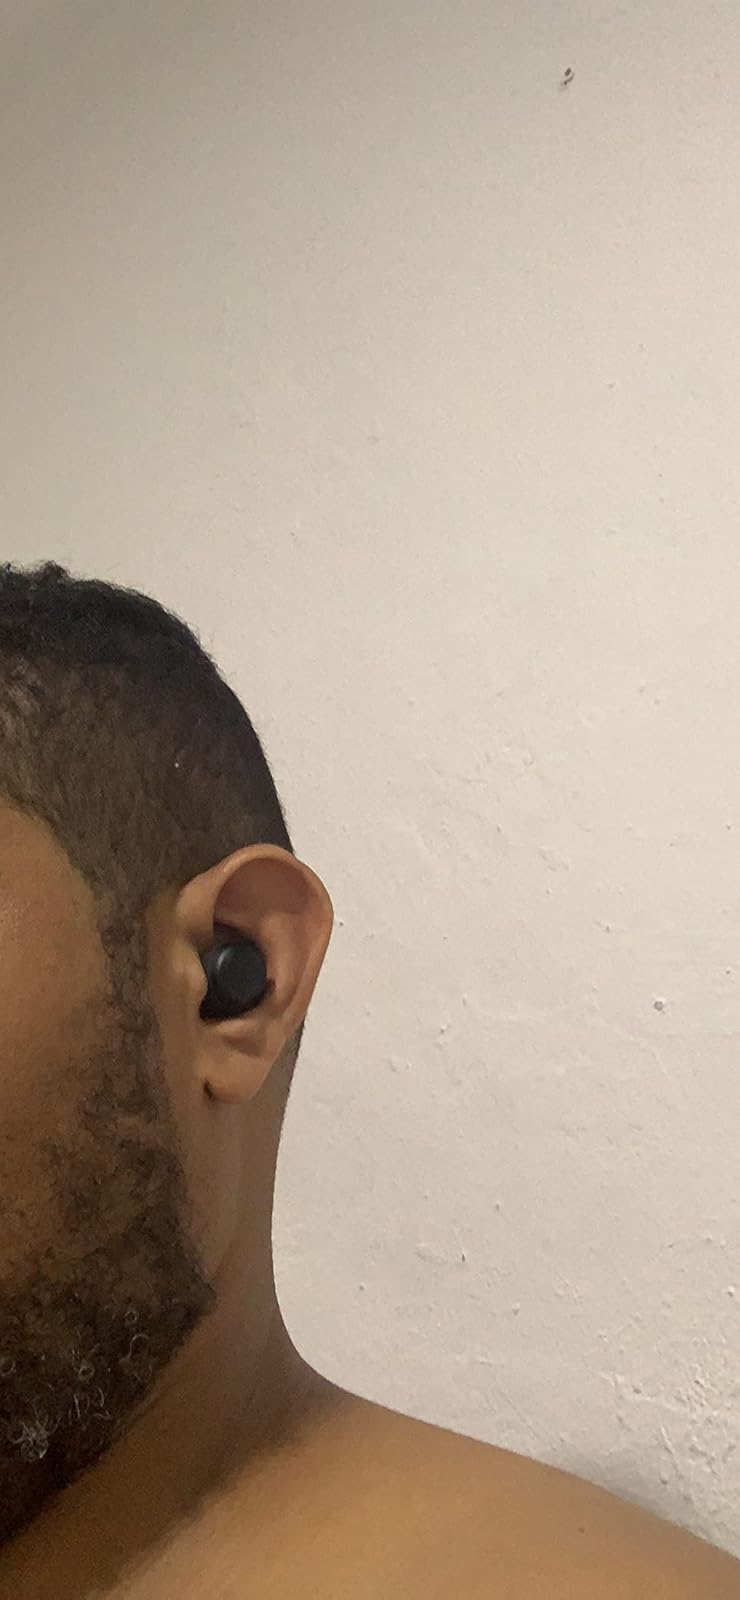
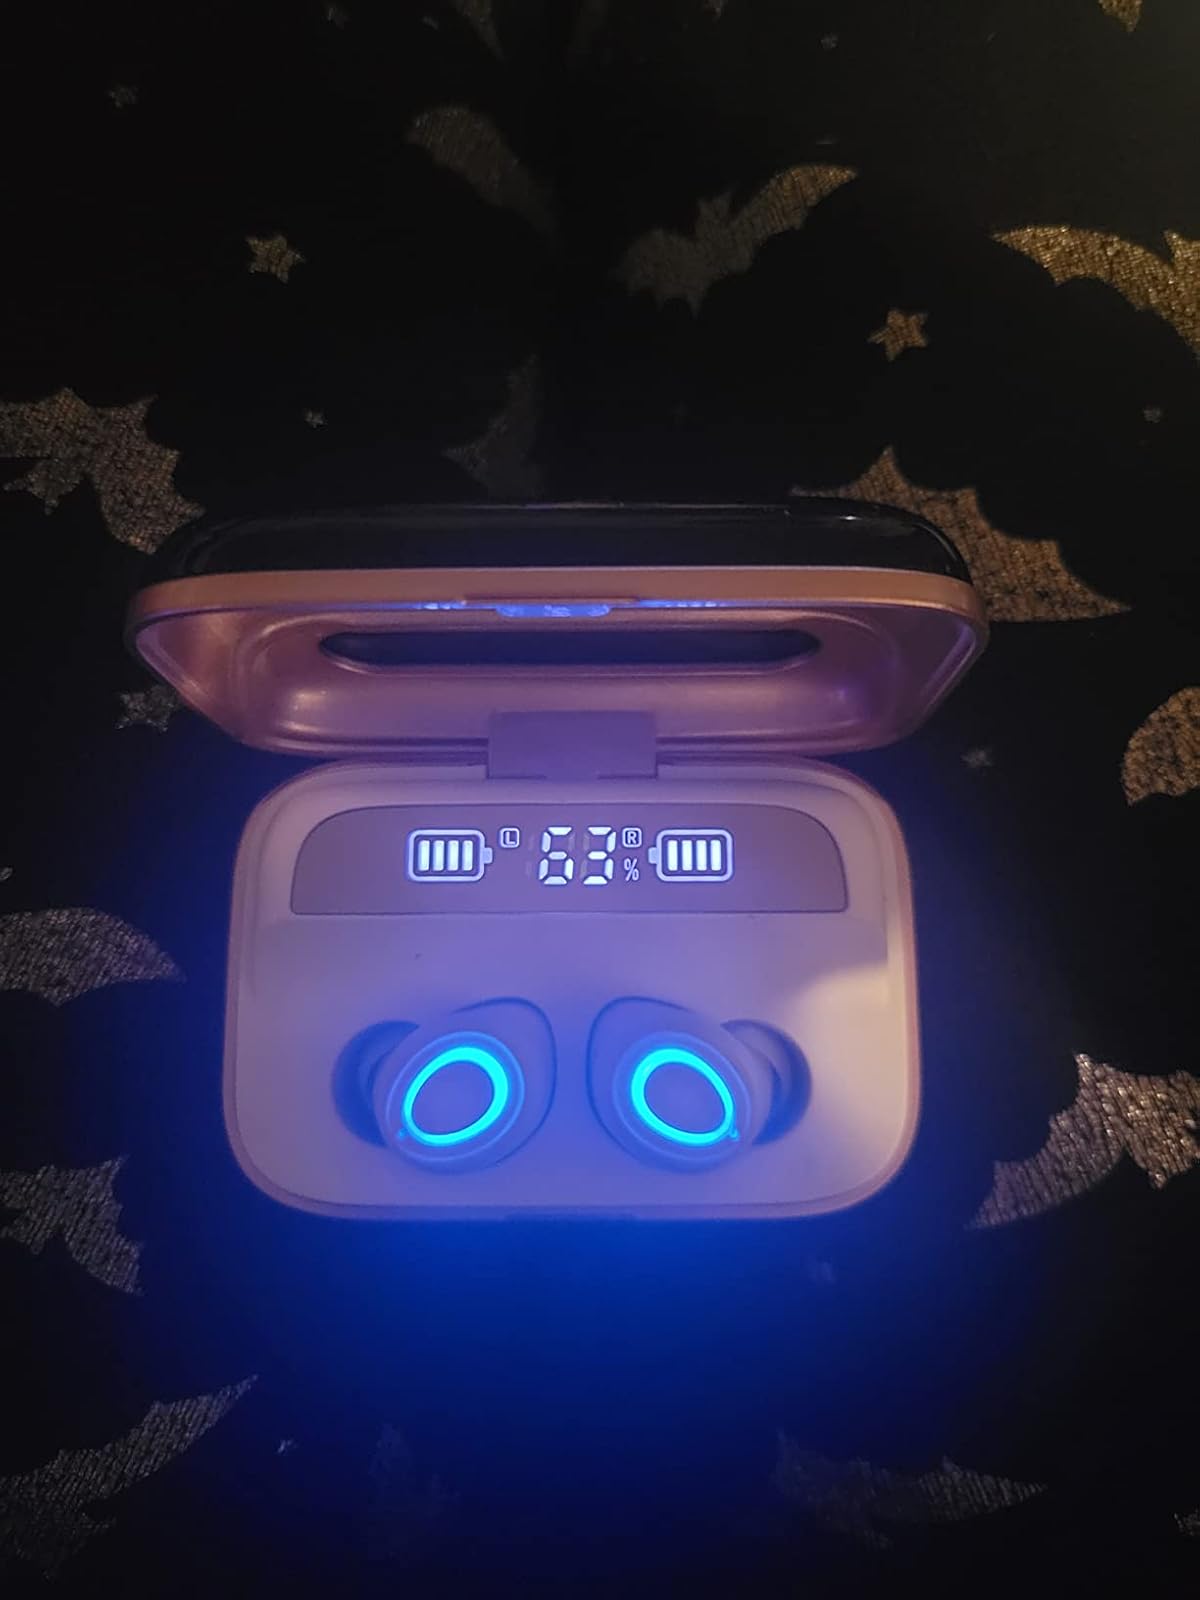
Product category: earbuds
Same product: no